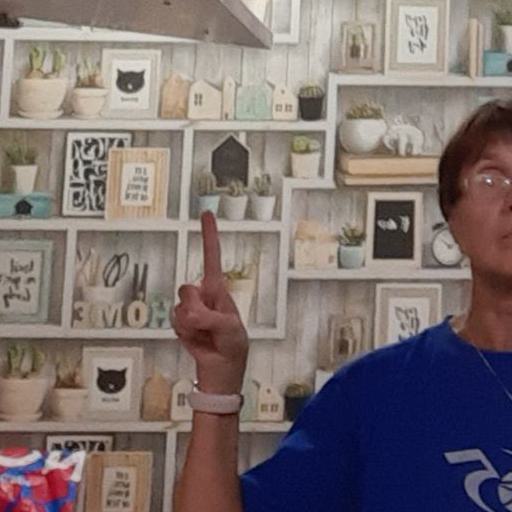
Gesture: one